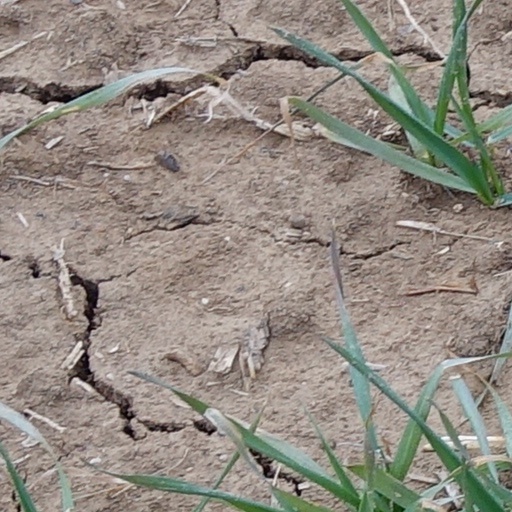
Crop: wheat